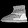
Label: Ankle boot